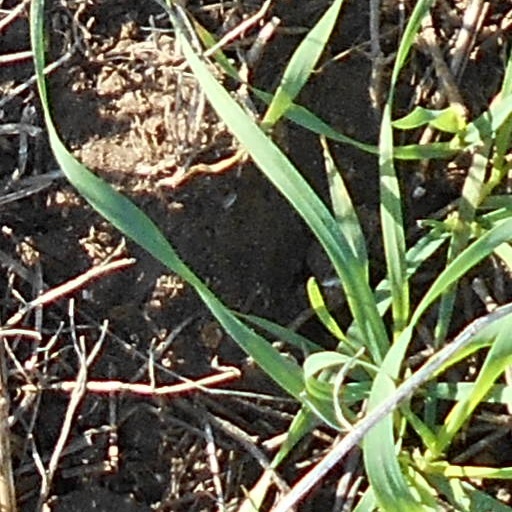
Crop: wheat